Steven Beitashour

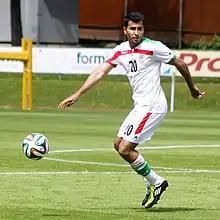
Beitashour playing for Iran in a friendly match against Angola, May 30, 2014

Since Beitashour has Iranian Citizenship through "Jus sanguinis" principles, he is eligible to play for Iran. Beitashour was born in the United States and is an American citizen; he thus had the choice of either playing for Iran or the United States.